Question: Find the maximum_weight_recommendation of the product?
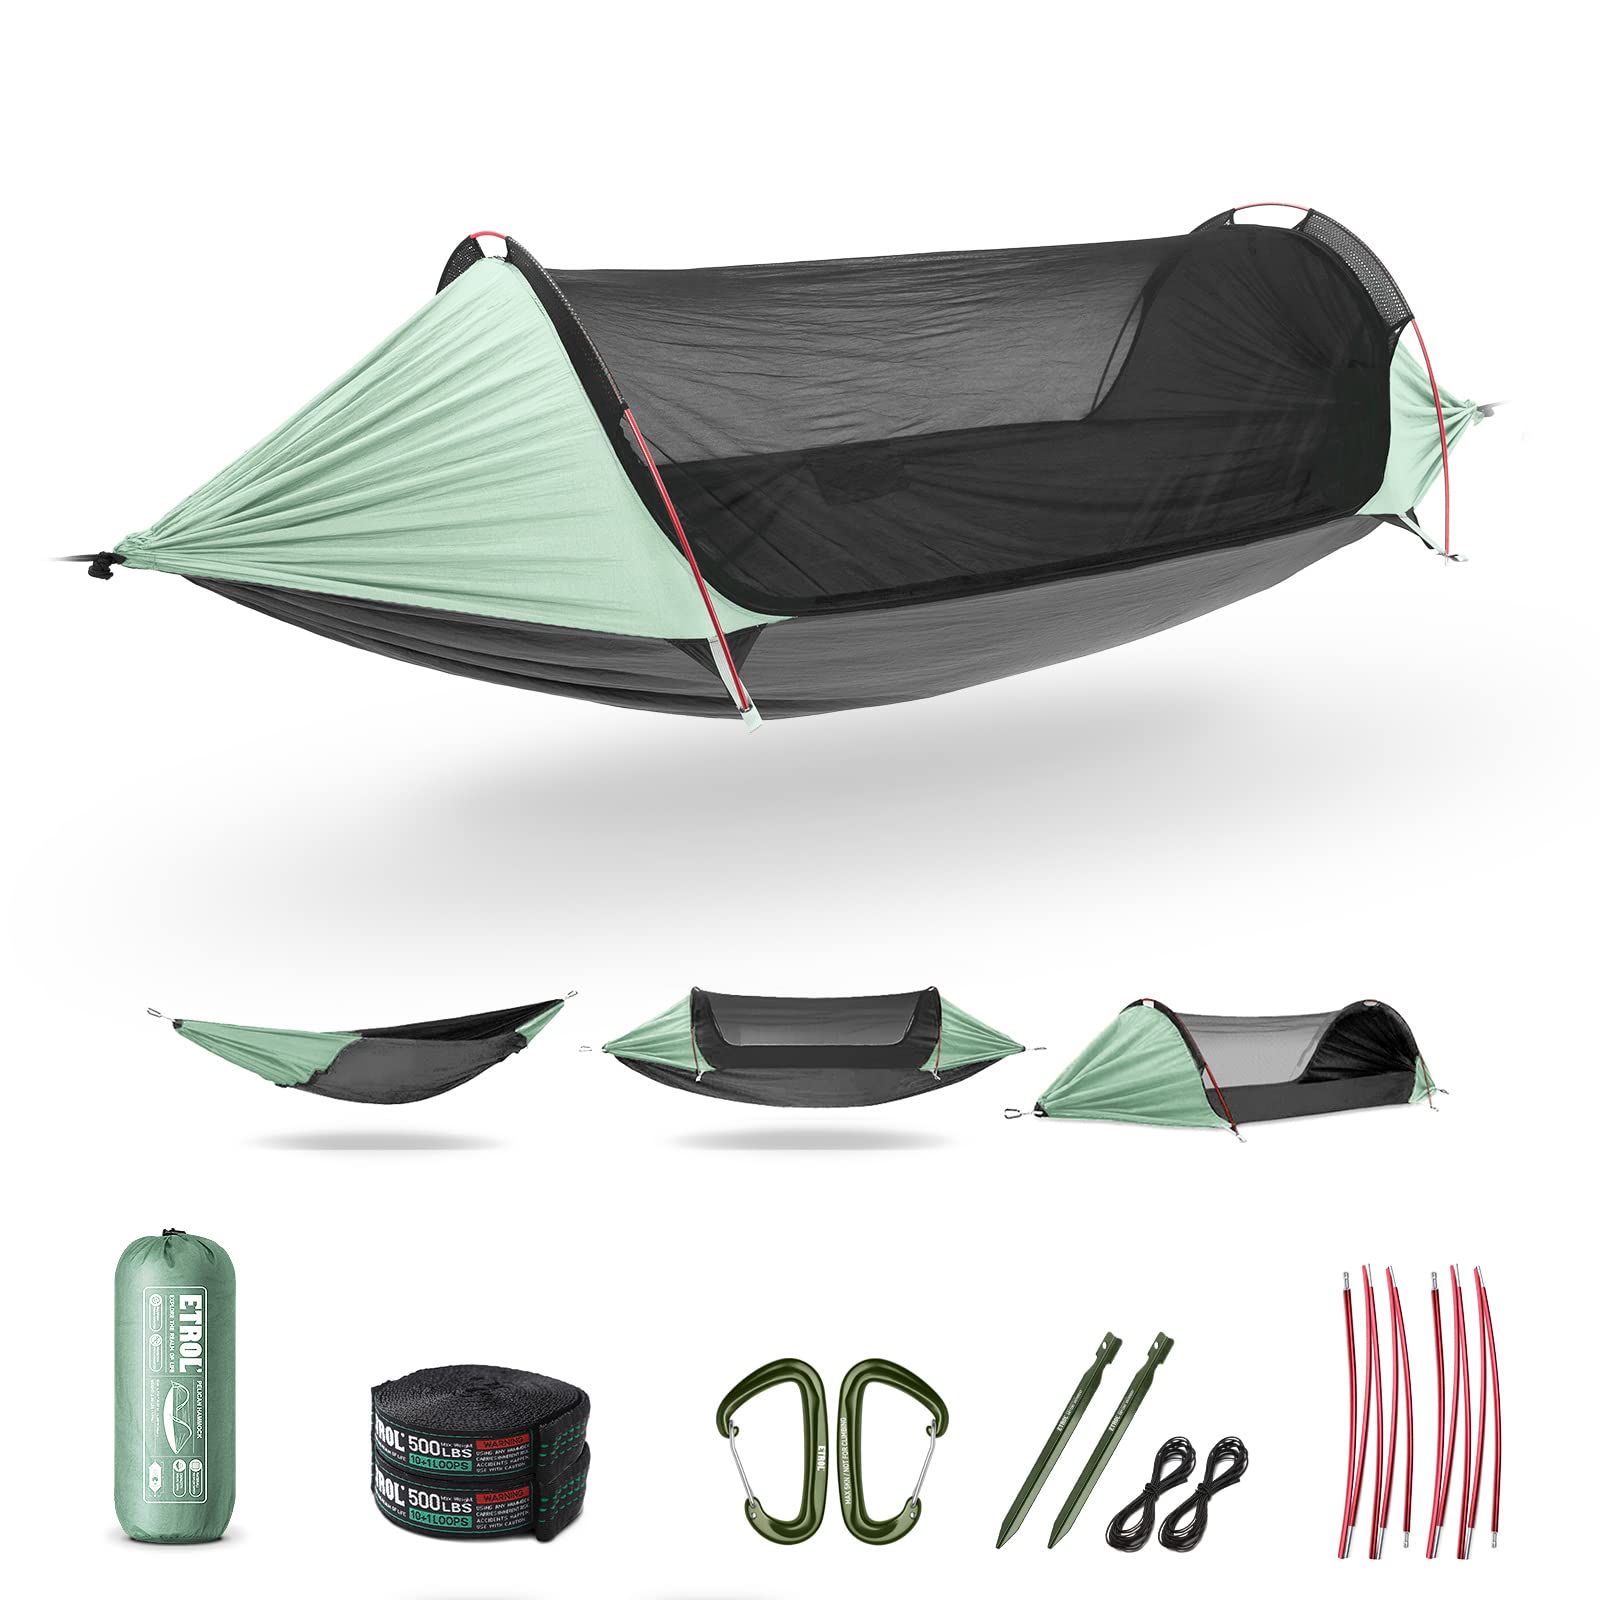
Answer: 500 pound